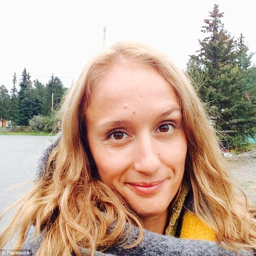
transformation : these days , looks totally different -- though steering clear of the hair and makeup team from the movie set probably helps